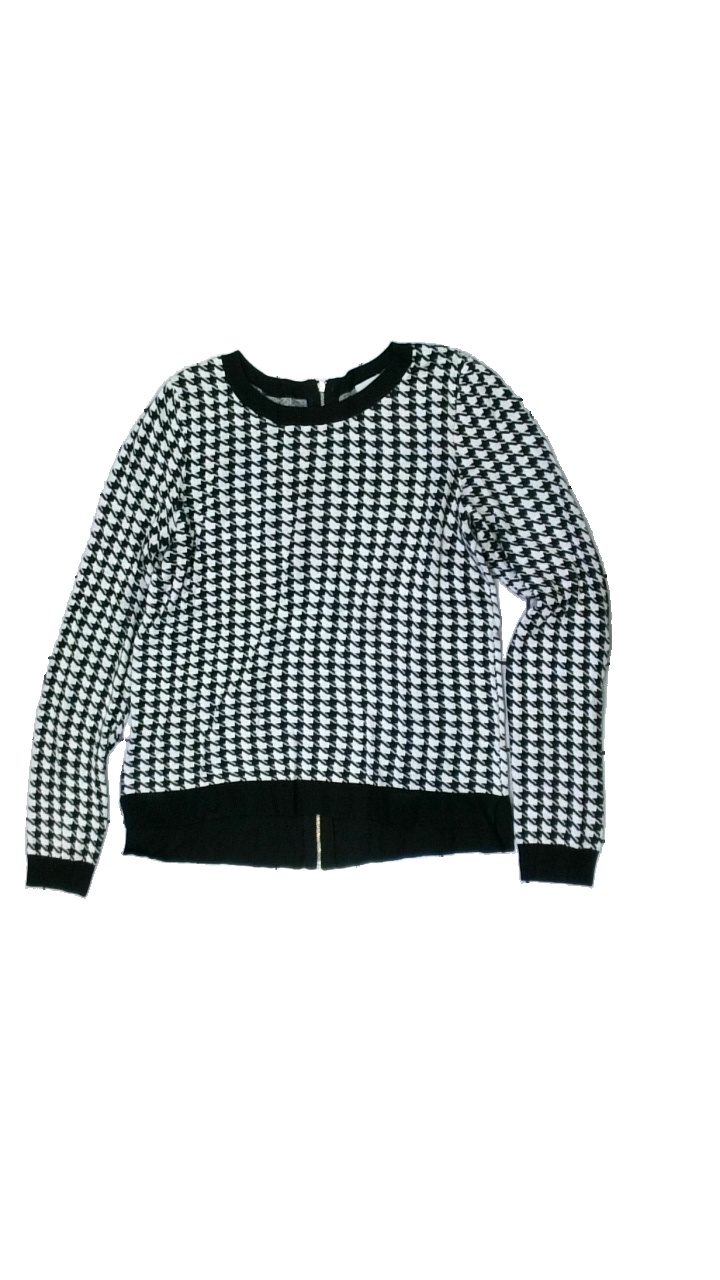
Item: Sweater (Ladies)
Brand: H&m
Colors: Black, White
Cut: Regular, C-collar
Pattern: Geometric print
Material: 51% viscose, 49% nylon
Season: All
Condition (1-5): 4
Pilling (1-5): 5
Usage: Reuse
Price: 50-100